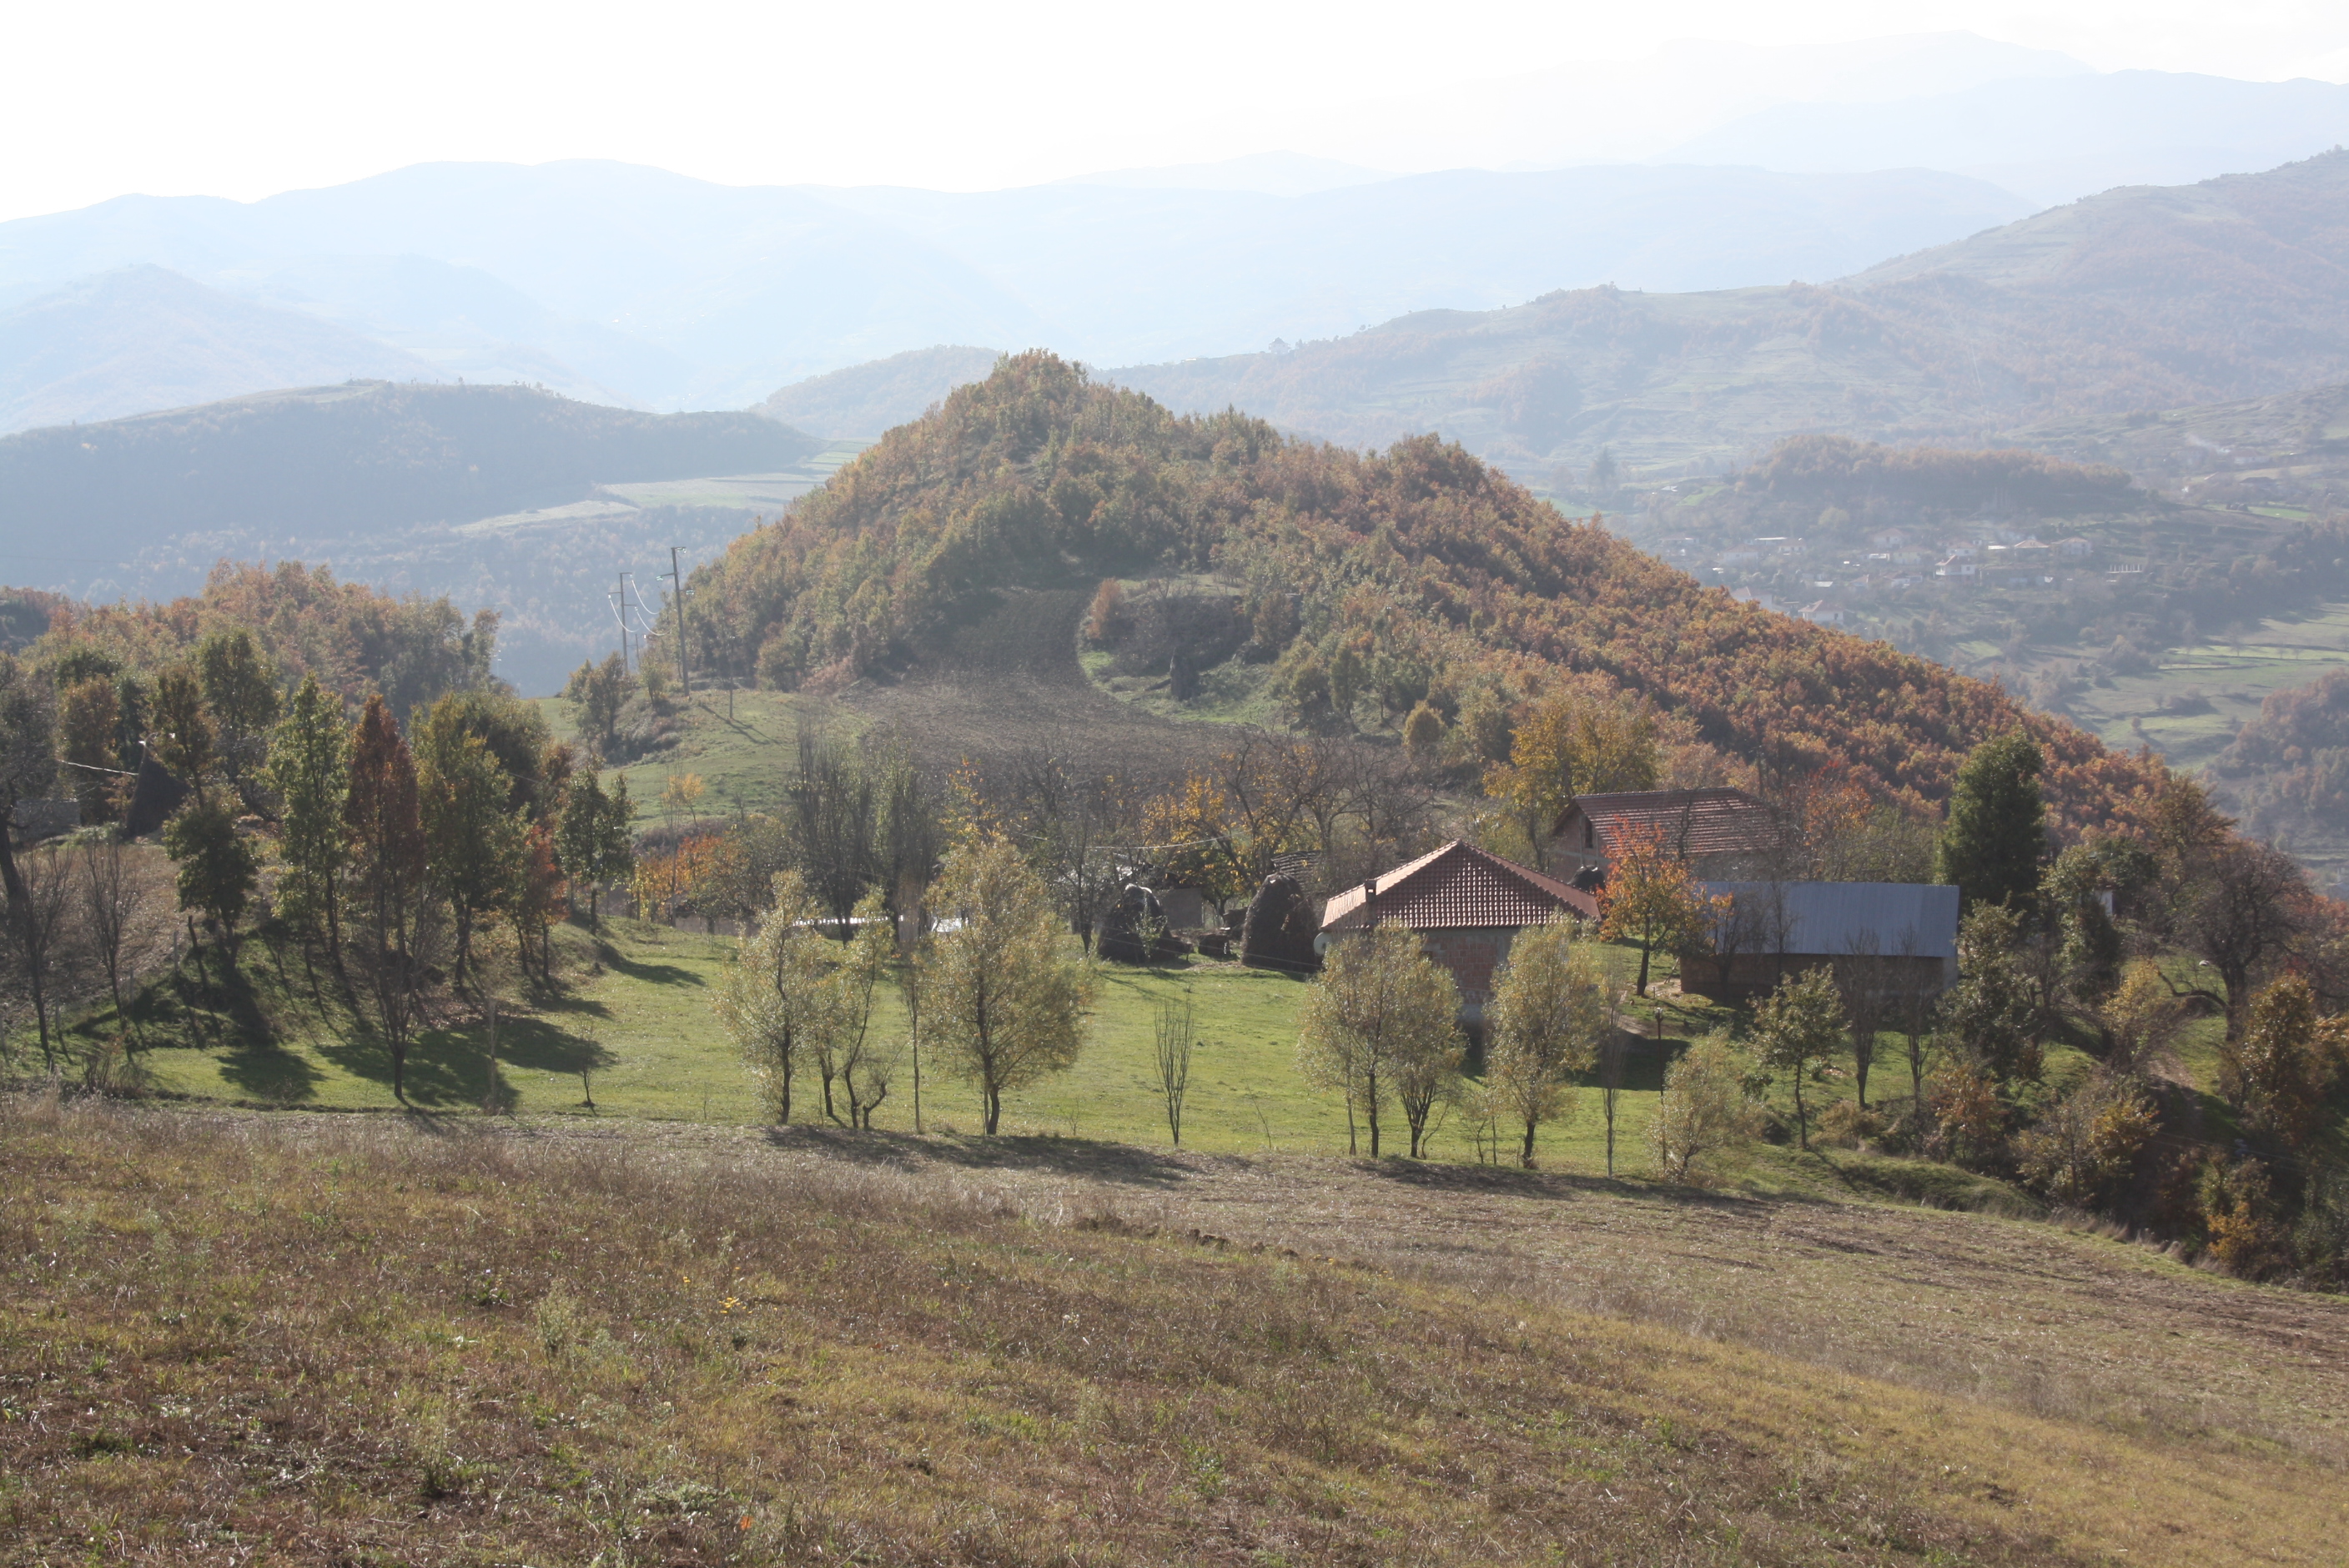
tree, mountainous landforms, highland, hill, mountain, natural landscape, hill station, wilderness, sky, rural area, fell, ridge, landscape, mountain range, land lot, plant community, house, chaparral, grassland, plateau, plant, village, plain, meadow, road, mount scenery, valley, pasture